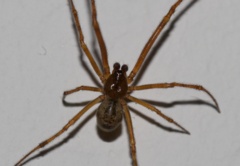
Species: Parasteatoda_tepidariorum